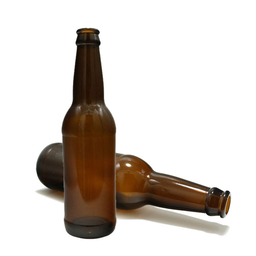
Label: bottles